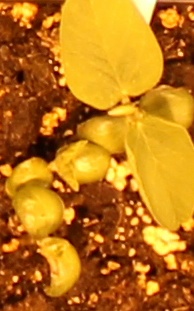
Label: Soybean